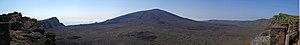
Vue panoramique de l'enclos du piton de la fournaise, depuis le pas de Bellecombe. Ce panorama a été réalisée par l'assemblage de 7 photographies.
L'Enclos Fouqué est la plus récente des caldeiras formée par le Piton de la Fournaise, le volcan actif de l'île de la Réunion.